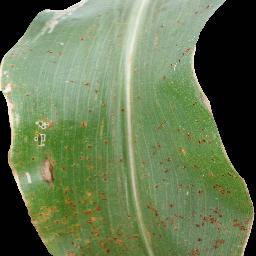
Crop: corn
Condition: (maize)_common_rust